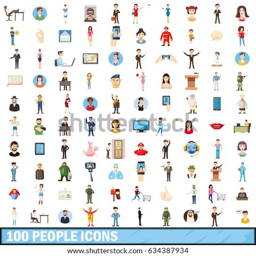
people icons set in cartoon style for any design illustration